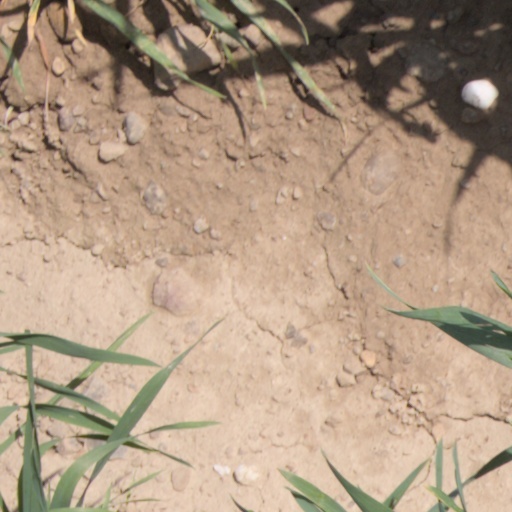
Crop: wheat